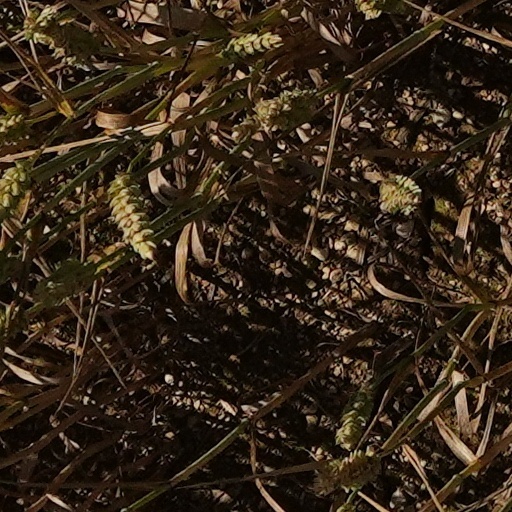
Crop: wheat